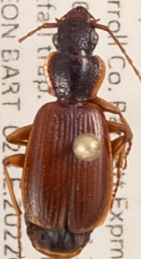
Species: Cymindis cribricollis
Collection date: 2022-08-17
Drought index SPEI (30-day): -0.9
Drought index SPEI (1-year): -0.9
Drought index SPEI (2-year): -1.69